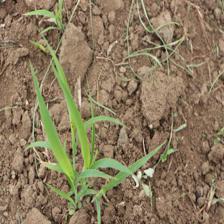
Label: Sorghum